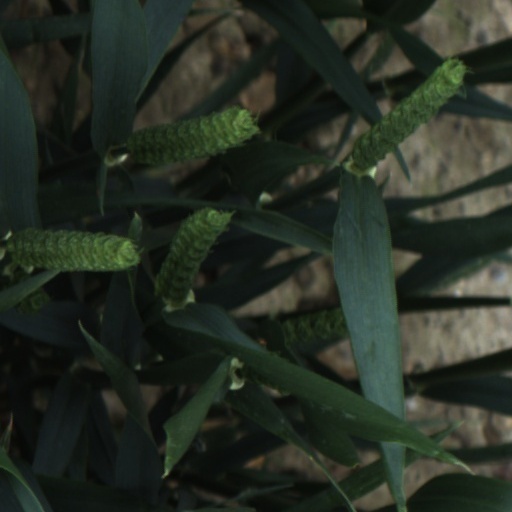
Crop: wheat